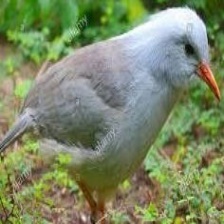
Species: KAGU
Scientific name: RHYNOCHETOS JUBATUS